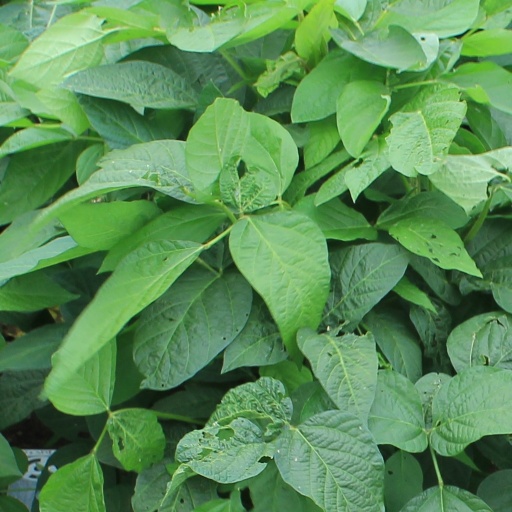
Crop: soybean